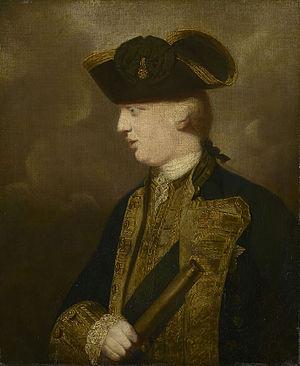
Édouard de Grande-Bretagne, duc d’York et d’Albany, né le 25 mars 1739 et décédé le 17 septembre 1767, fut le jeune frère de George III du Royaume-Uni, le deuxième fils de Frédéric de Galles et d’Augusta de Saxe-Gotha-Altenbourg.